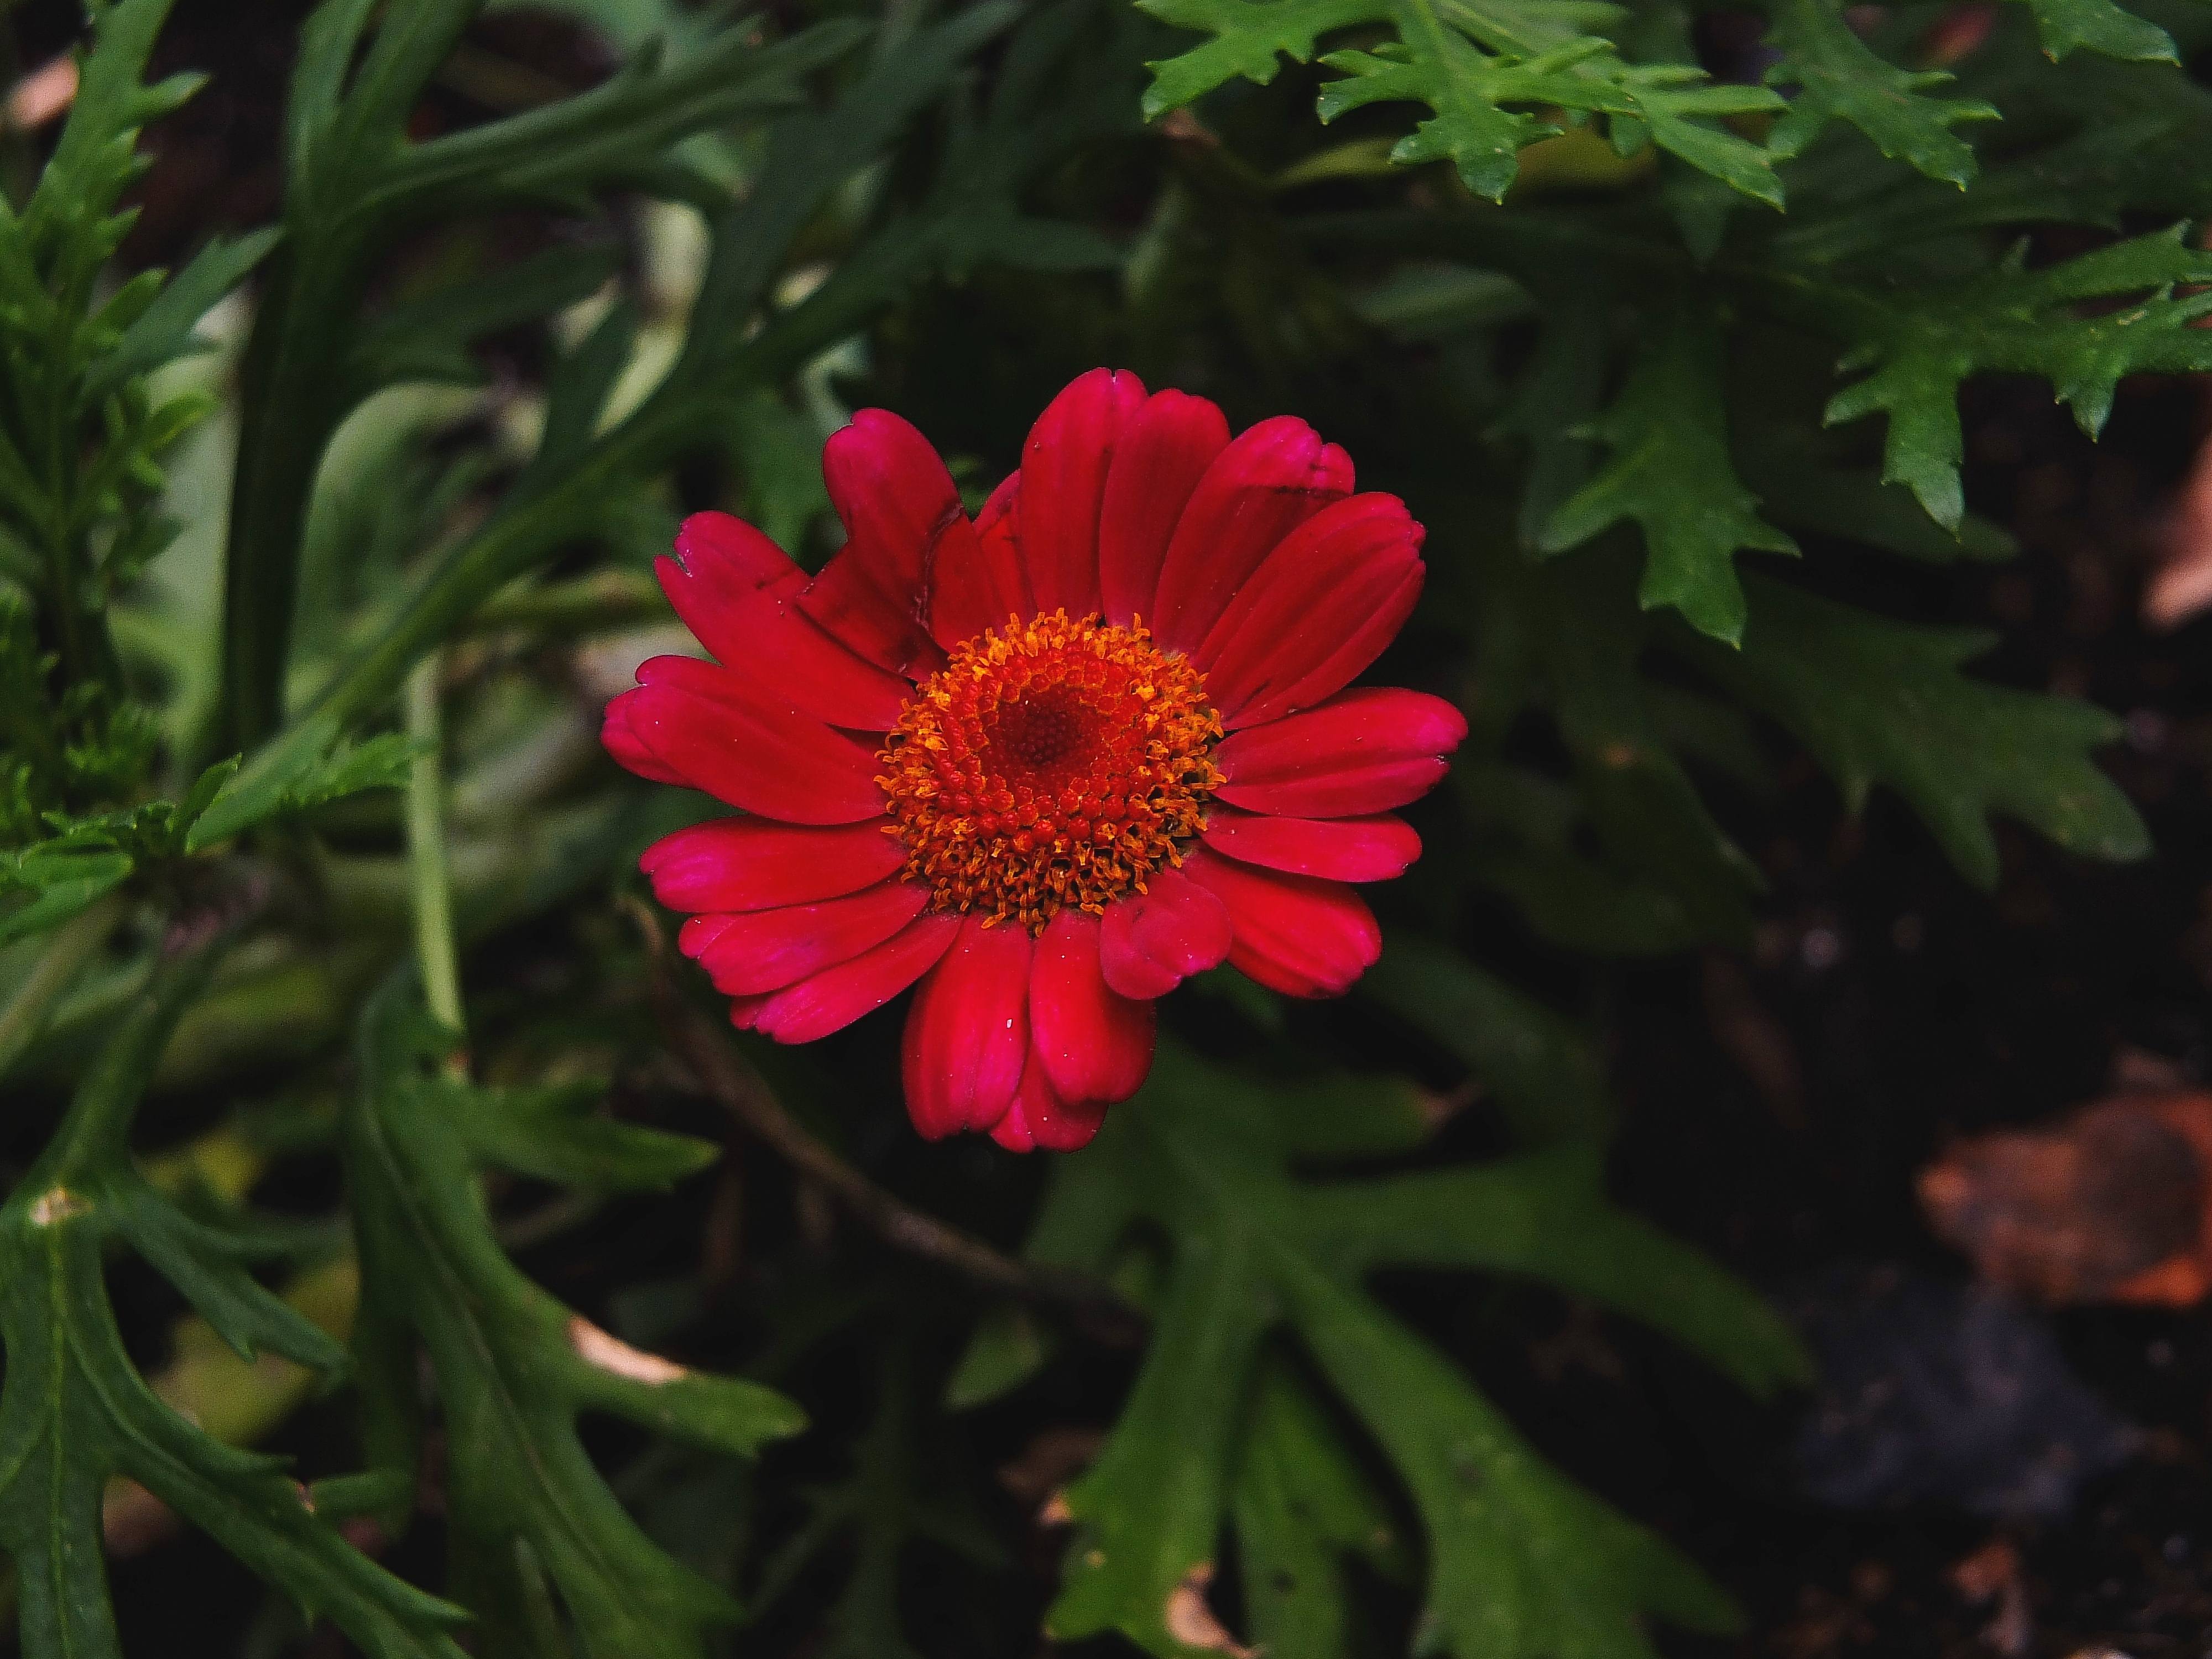
nature, plant, flower, petal, macro, botany, flora, wildflower, flowers, naturaleza, flores, ggl1, gaby1, fujifilmxs1, macro photography, flowering plant, daisy family, annual plant, land plant, pontevedragaliciaespa apontevedragaliciaespa a